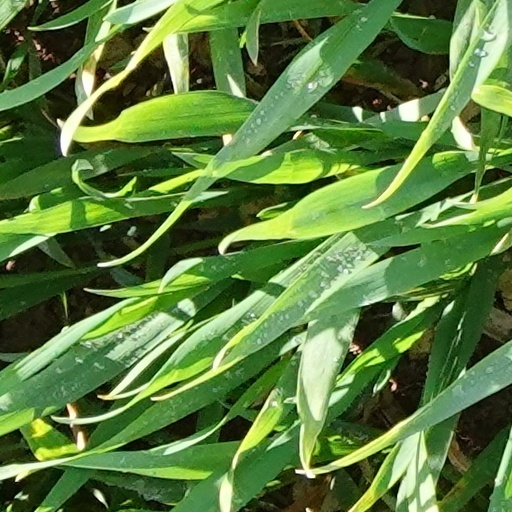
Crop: wheat